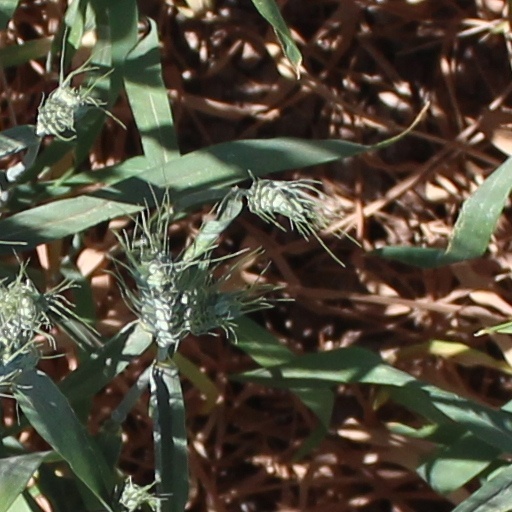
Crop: wheat